Omri Ben Harush

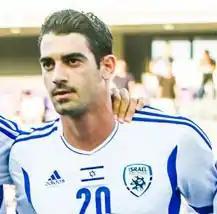
Ben Harush during the 2013 UEFA European Under-21 Championship that was hosted in Israel

Ben Harush made his debut for the national team against Greece on 2 September 2011 in the Euro 2012 Qualifiers. He later took part in the World cup 2014 qualification away match against Portugal on 11 October 2013.